Willem Arnold Alting

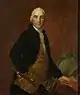
Portrait by Friedrich Tischbein, 1788

Willem Arnold Alting (11 November 1724 – 7 June 1800) was a Dutch colonial administrator who served as Governor-General of the Dutch East Indies from 1780 to 1797.